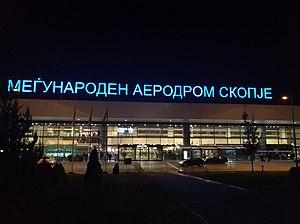
Vue nocturne de l'entrée principale de l'aéroport international de Skopje (Macédoine).